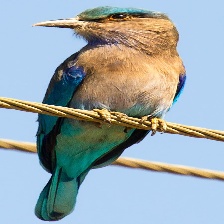
Species: INDIAN ROLLER
Scientific name: CORACIAS BENGHALENSIS